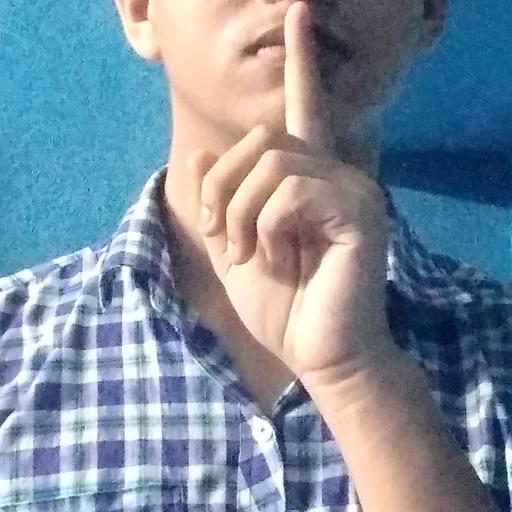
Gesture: mute